Karuli

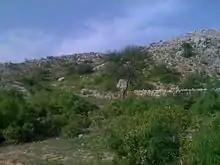
Karuli Village Mountain

The local language is Punjabi. The tribe name dwelling there is Malik and Awan. They are Sunni Muslims.